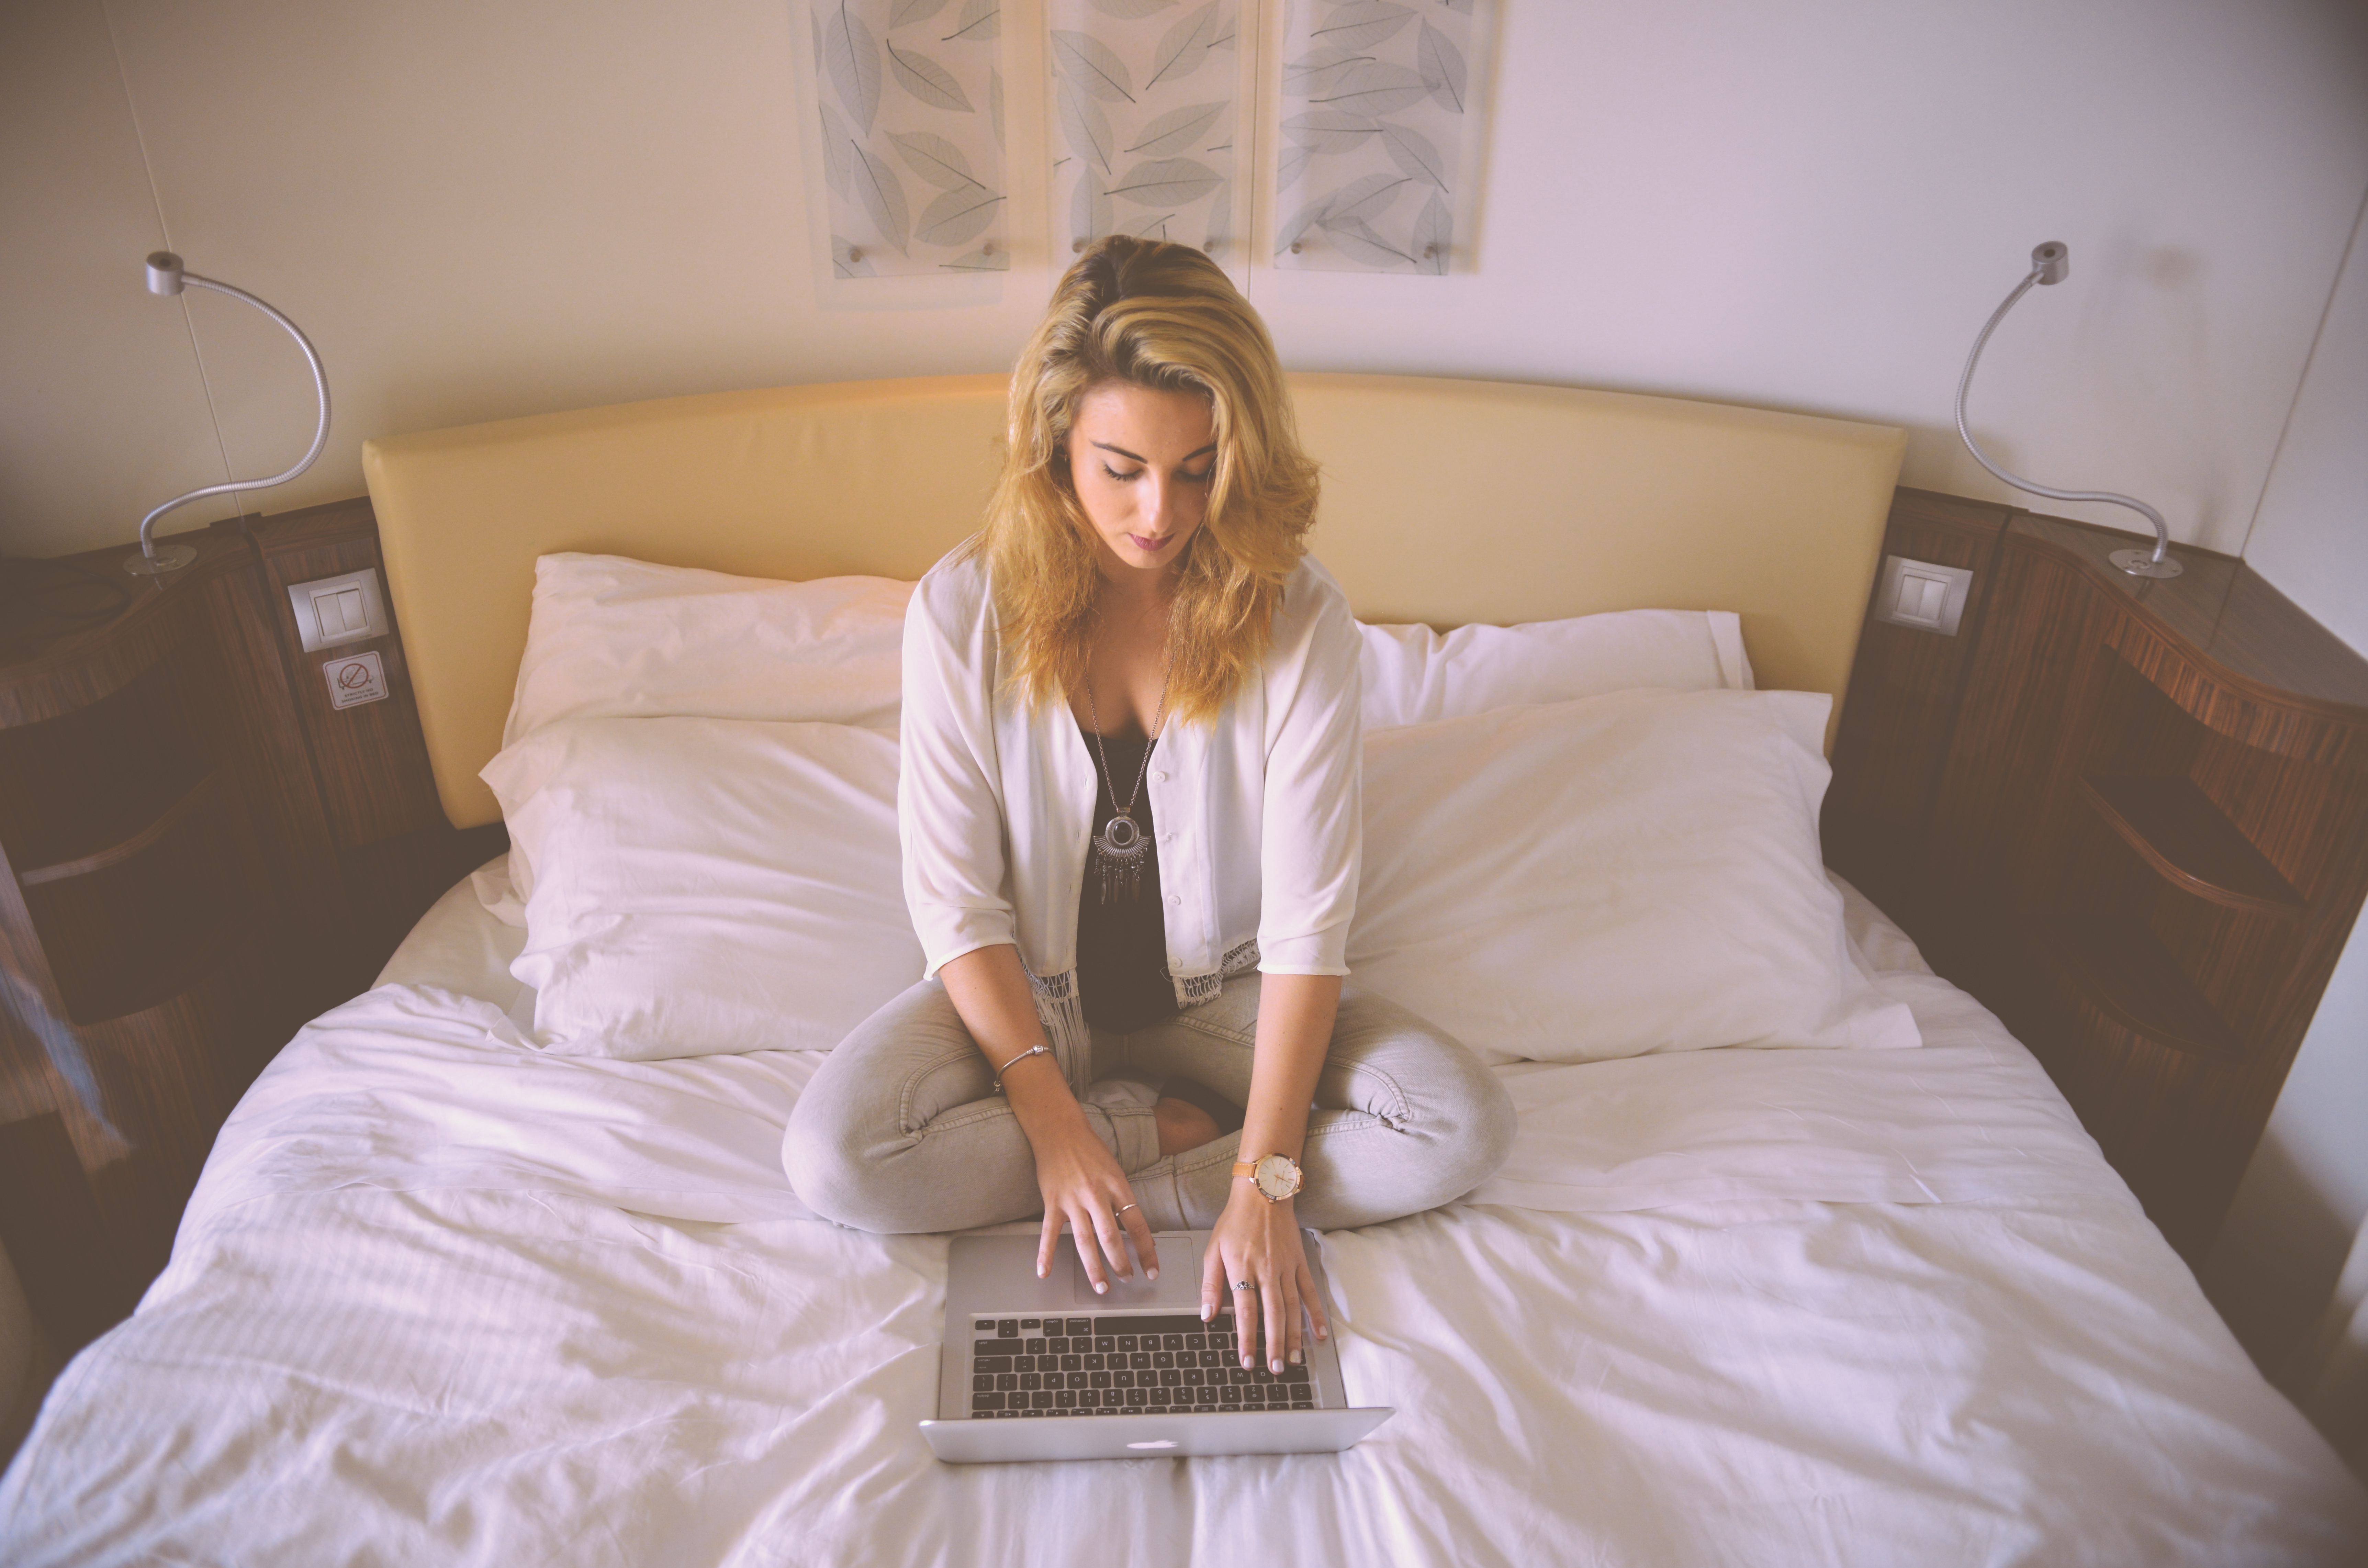
laptop, computer, macbook, hand, working, person, woman, technology, leg, room, blonde, human body, dress, hotel, bed